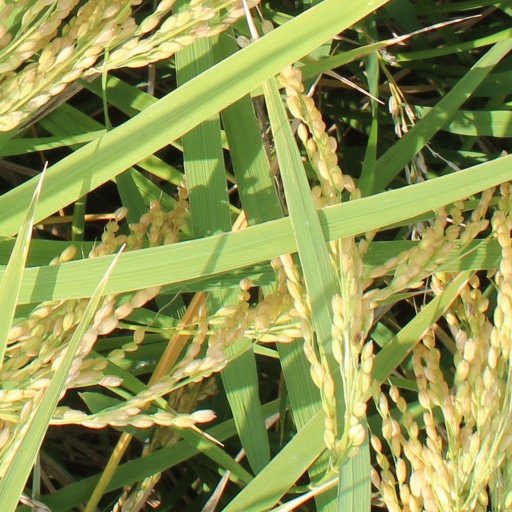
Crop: rice